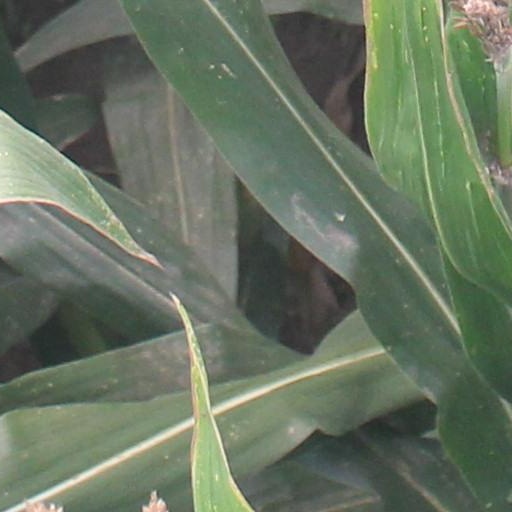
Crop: maize; corn